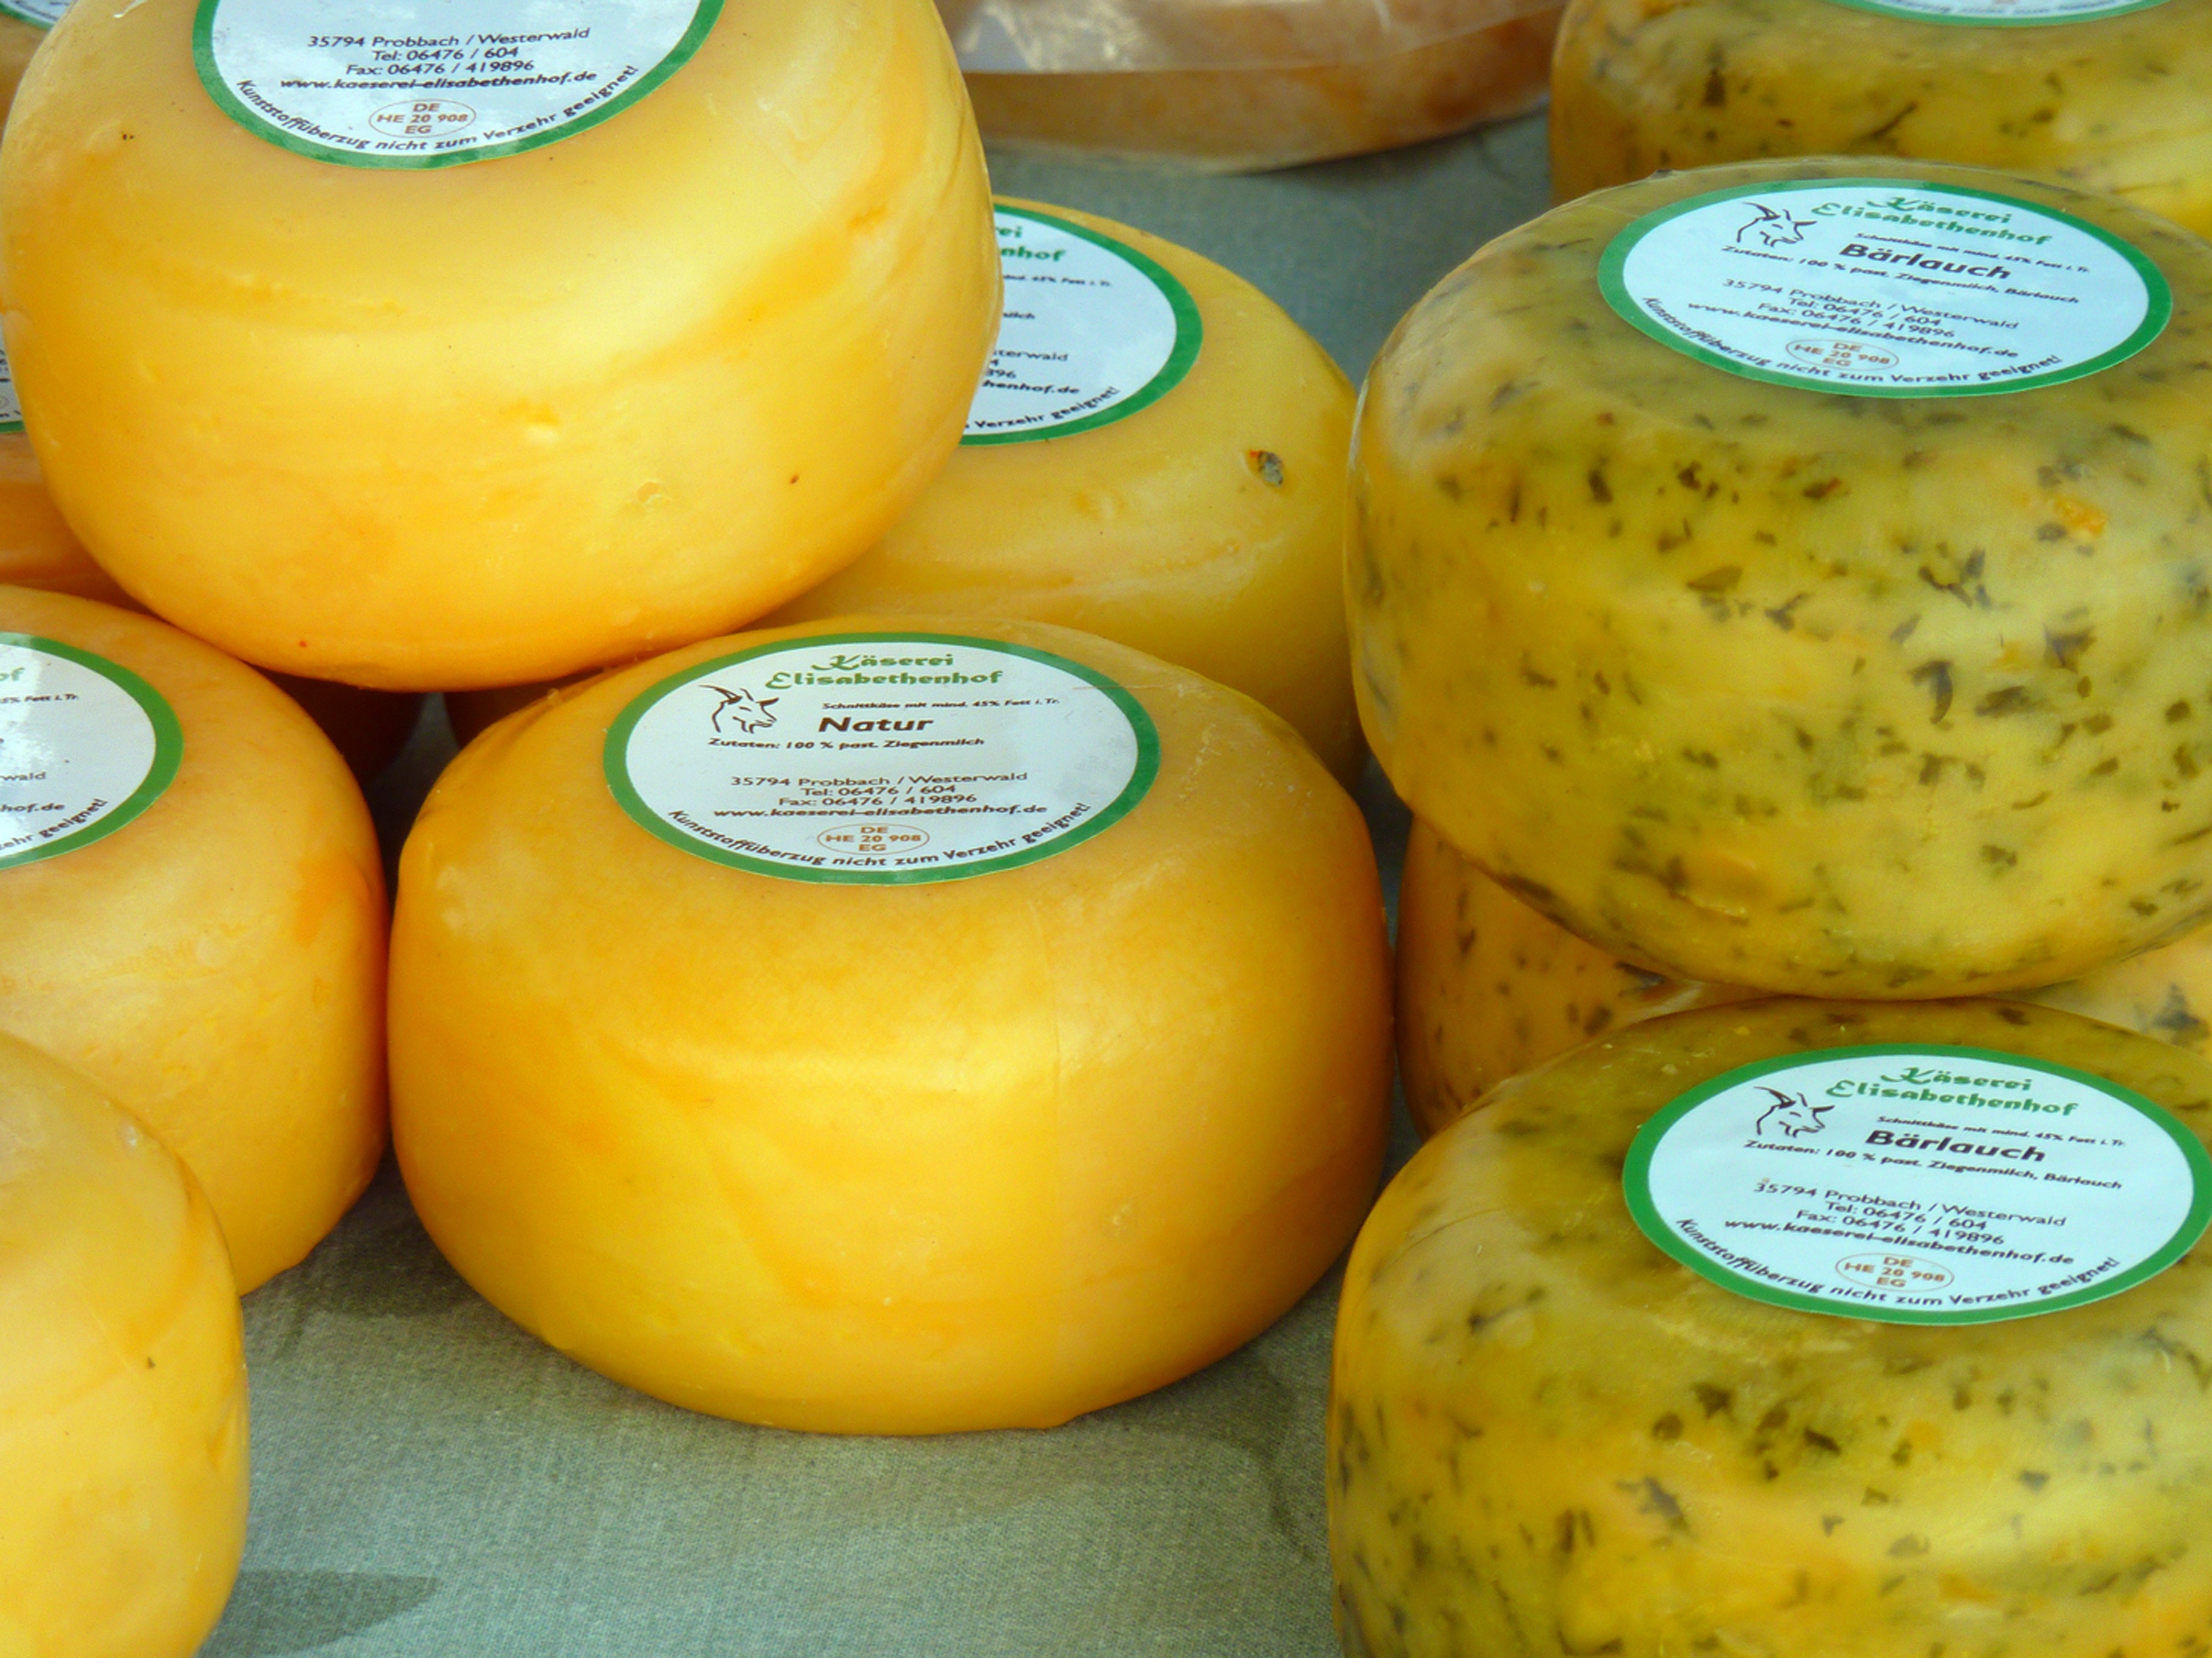
plant, fruit, food, produce, market, marketplace, yellow, breakfast, milk, delicious, dairy product, cheese, loaf, market stall, smoothie, juice, calabaza, buy, citron, citrus, flowering plant, milk product, cheese loaf, land plant, yuzu